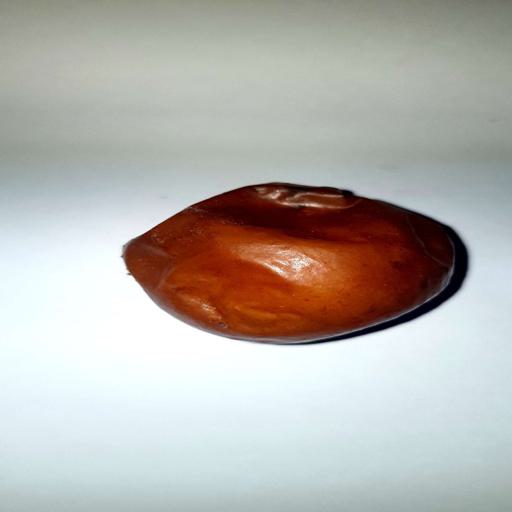
Label: bruised